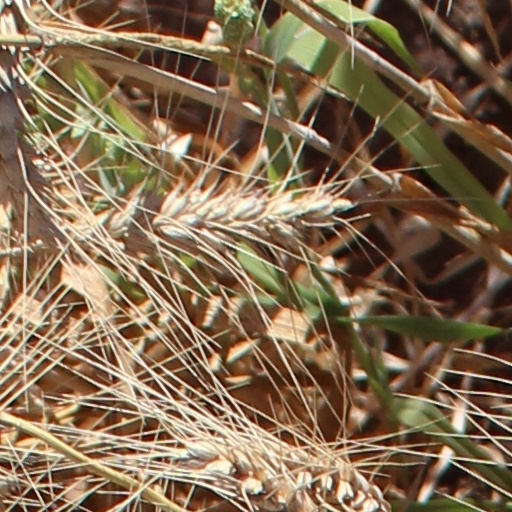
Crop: wheat